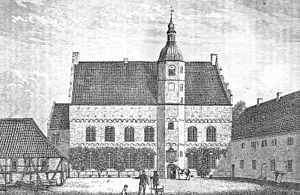
Fredede bygninger i Nyborg Kommune
Ørbæklunde er dannet ca. år 1500 af Poul Laxmand og kaldt Lundsgaard. Gården ligger i Ørbæk Sogn, Vindinge Herred, Ørbæk Kommune. Hovedbygningen er opført i 1560-1593
Denne liste over fredede bygninger i Nyborg Kommune viser alle fredede bygninger i Nyborg Kommune, bortset fra kirker. Listen bygger på data fra Kulturarvsstyrelsen.